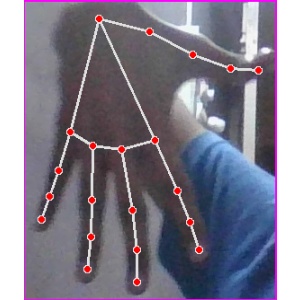
अक्षर: ढ